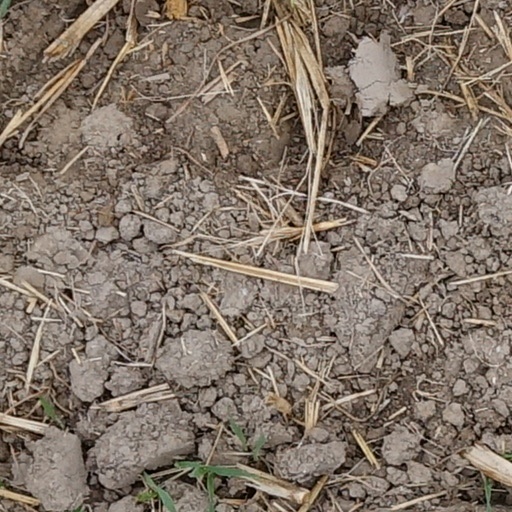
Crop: wheat